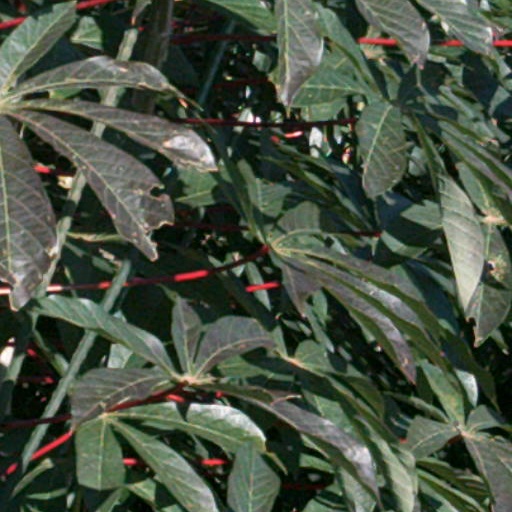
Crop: cassava